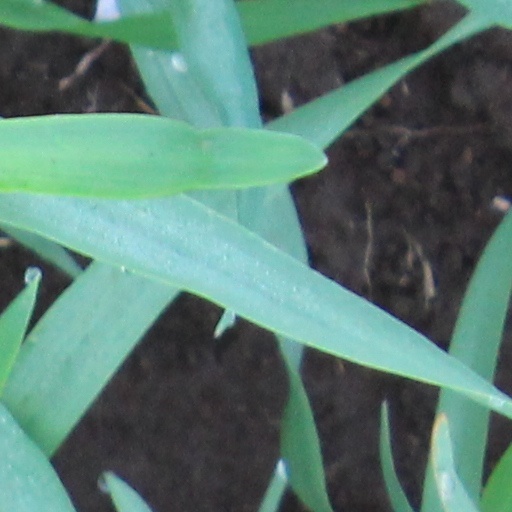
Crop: wheat